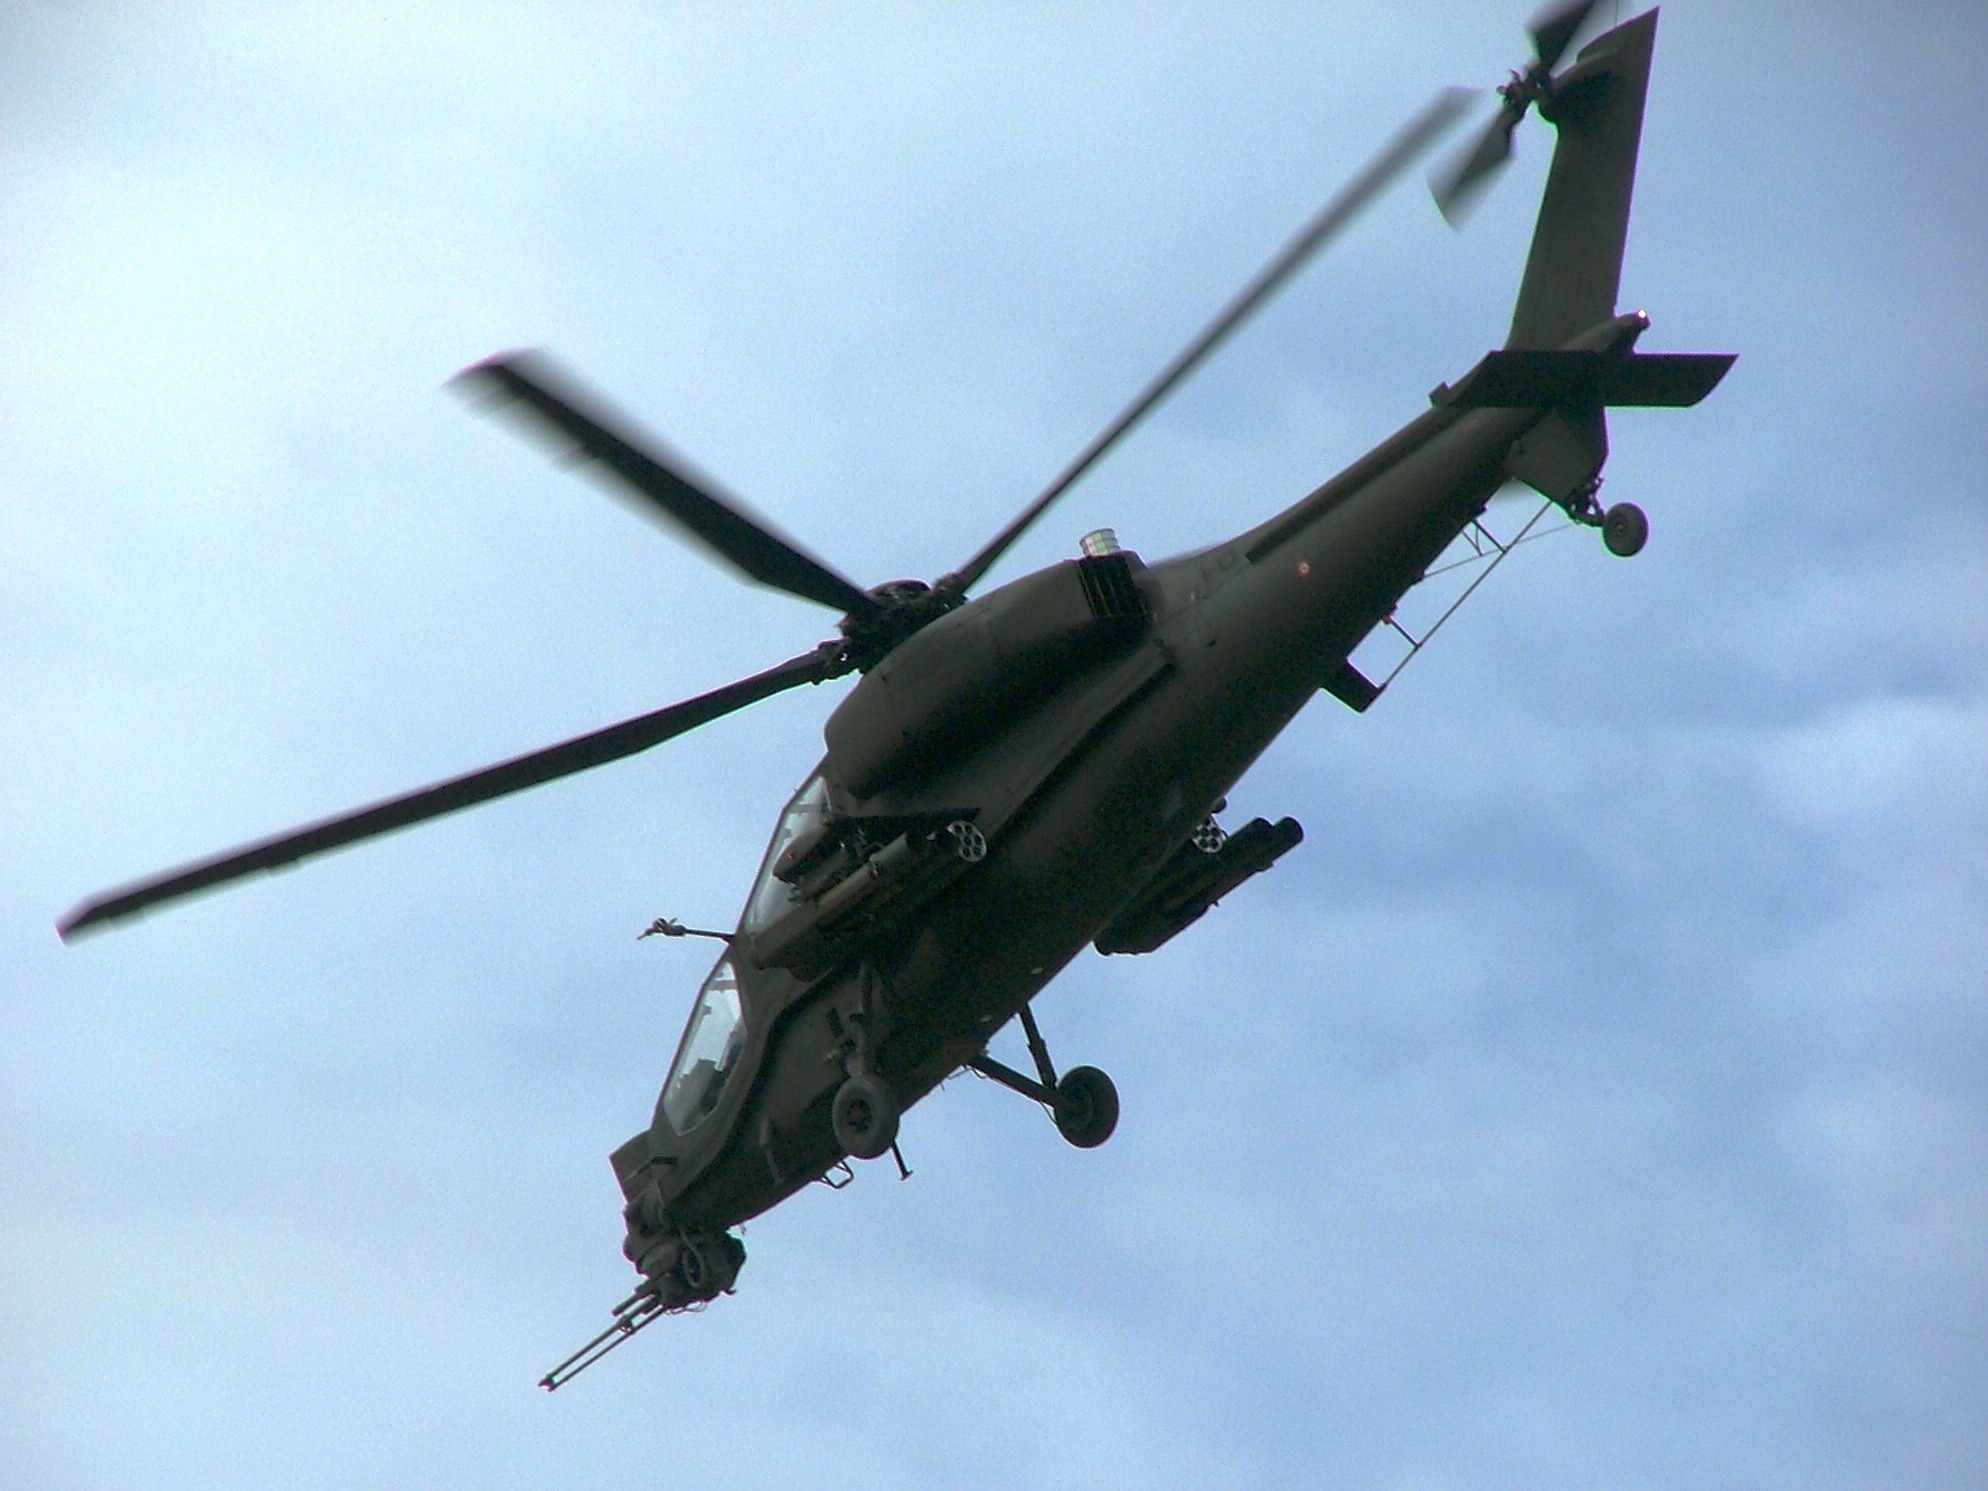
aircraft, military, vehicle, aviation, flight, helicopter, mangusta, helicopters, rotorcraft, air show, air force, military aircraft, atmosphere of earth, helicopter rotor, military helicopter, black hawk, mil mi 24, military show